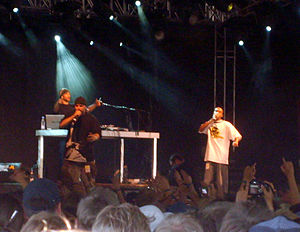
Immortal Technique
Immortal Technique (til venstre) på Roskilde Festivalen, 2006.
Felipe Andres Coronel bedre kendt som Immortal Technique, er en undergrundsrapper og politisk aktivist. Han blev født på et militærhospital i den peruvianske hovedstad Lima, men indvandrede i begyndelsen af 1980'erne til Harlem, New York, hvor han stadig bor den dag i dag.